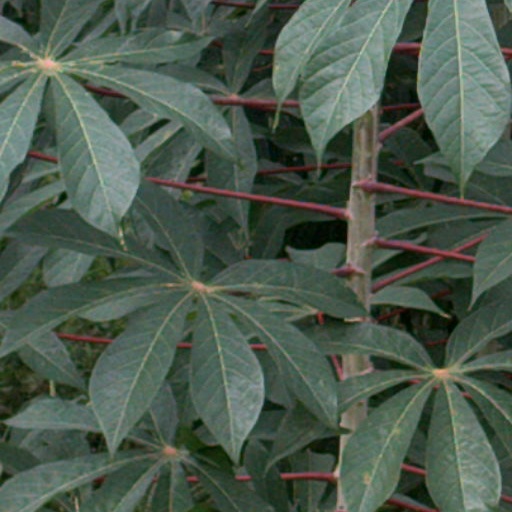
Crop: cassava